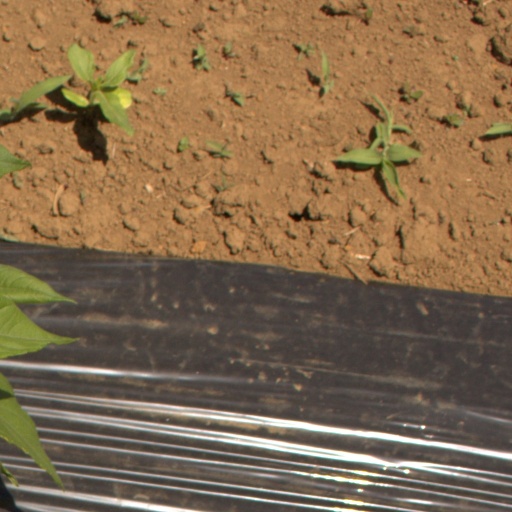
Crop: Jerusalem artichoke